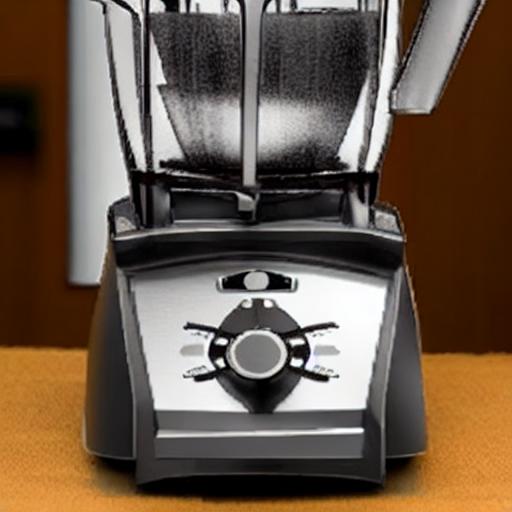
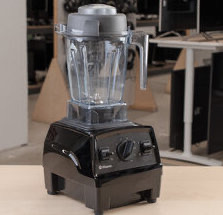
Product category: items_blender
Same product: no